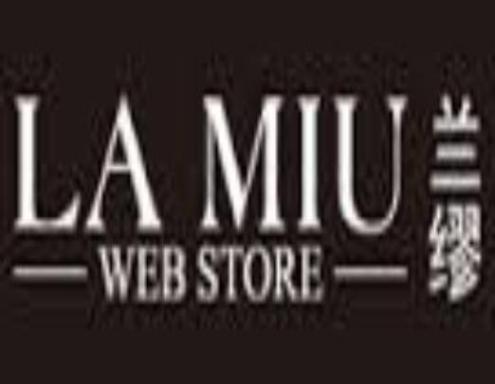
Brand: la miu
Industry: Clothes